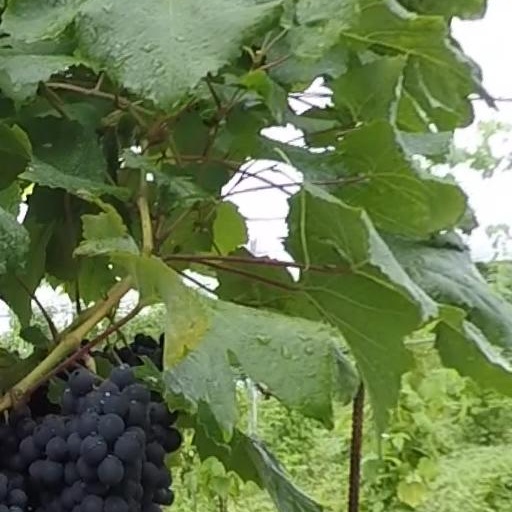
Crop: grape